Fortaleza de Santa Teresa

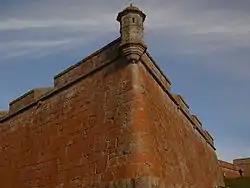
Wall of Fortaleza de Santa Teresa

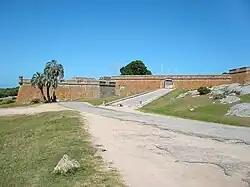

There are five checkpoints for each angle of the pentagon, elegantly constructed in the form of carved stone pulpit. The perimeter of the fortress measures 652 meters and it occupies one hectare in area.